Li Yong (poet)

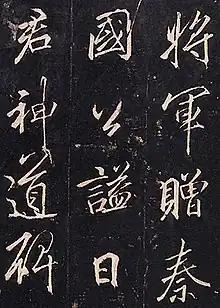
Li Yong's "Epitaph of the Yunhui General Li Sixun", after 739.

While in the provinces, Li wrote several obituaries and "shendaobei" (神道碑; "spirit-road epitaphs"). Li's biography of Chinese Buddhist monk Daoxuan, believed to be the oldest such account, was written in 742 and inscribed on a stele in the Lingyan Monastery on Mount Taishan. Li—who was an early mentor to Du Fu—also penned many poems, including a prose poem on duck fighting and a "most unusual" condemnation of so-called "Bronze Bird Performers" poetry.